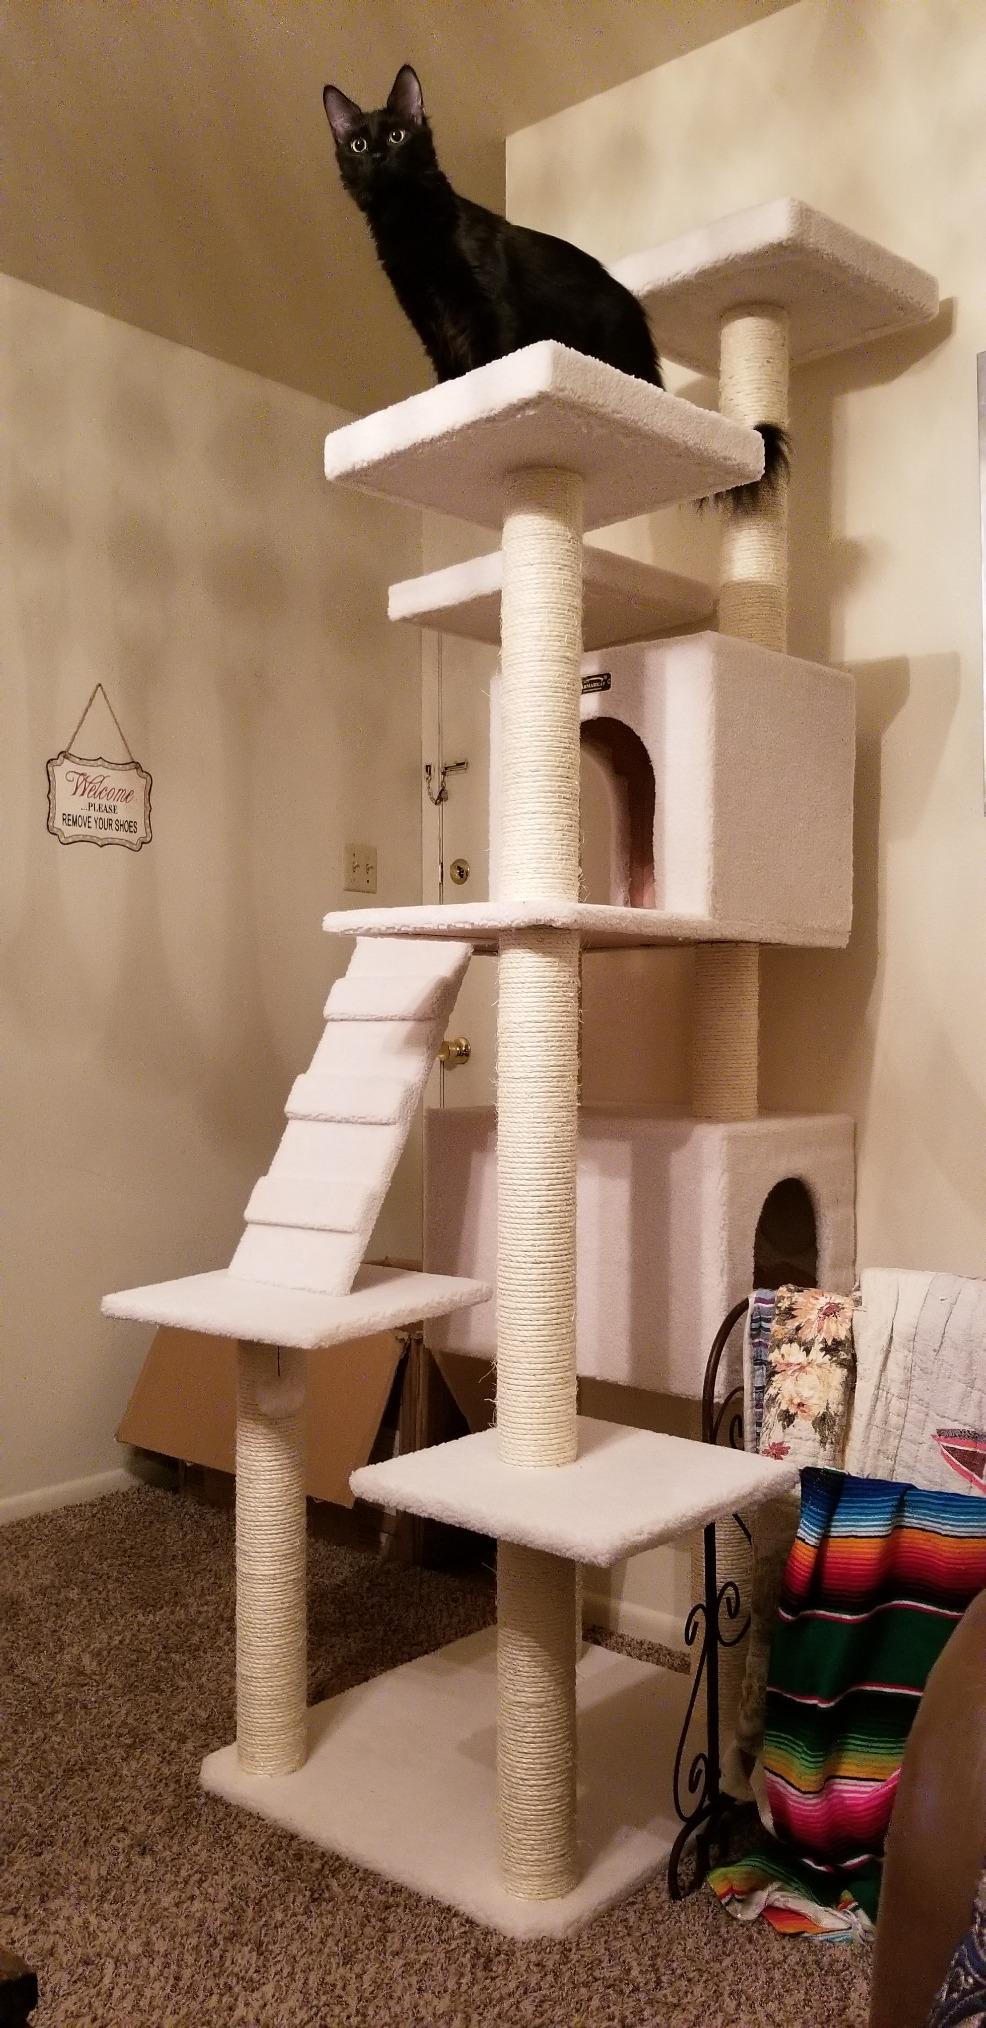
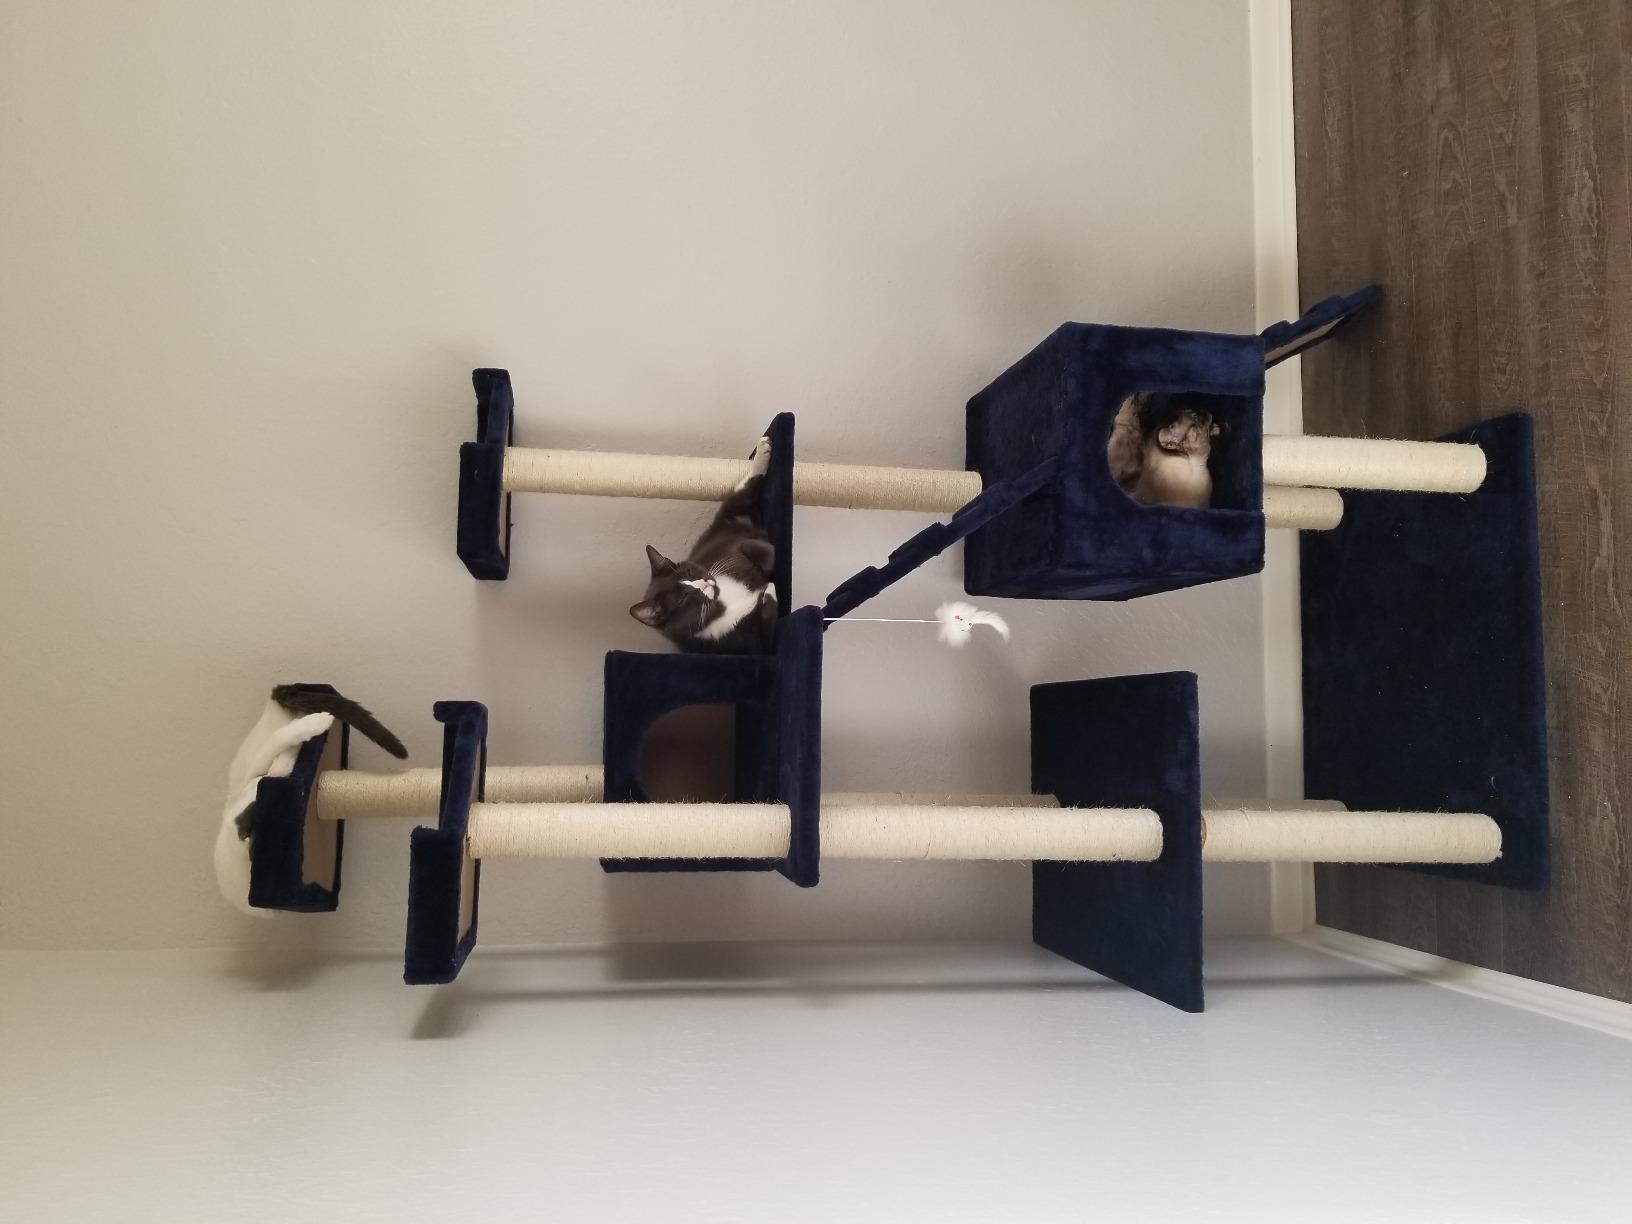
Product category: items_cat tree
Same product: no